Mihhail Kõlvart

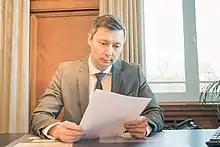
Kõlvart in 2020

He was elected to the Riigikogu in 2011, of which he was a member of until 2019. In April 2011, he resigned as a deputy mayor of Tallinn to serve in the Riigikogu. Later on, from 2017 to 2019, he was the chairman of the Tallinn City Council. He resigned in April 2019, as he was elected mayor of Tallinn on 11 April after the resignation of mayor Taavi Aas to serve in the cabinet of Jüri Ratas. On 30 September 2019, he was made an honorary citizen of Seoul, South Korea by Seoul's mayor Park Won-soon, and in April 2022 he was awarded an honorary doctorate from Shinhan University.